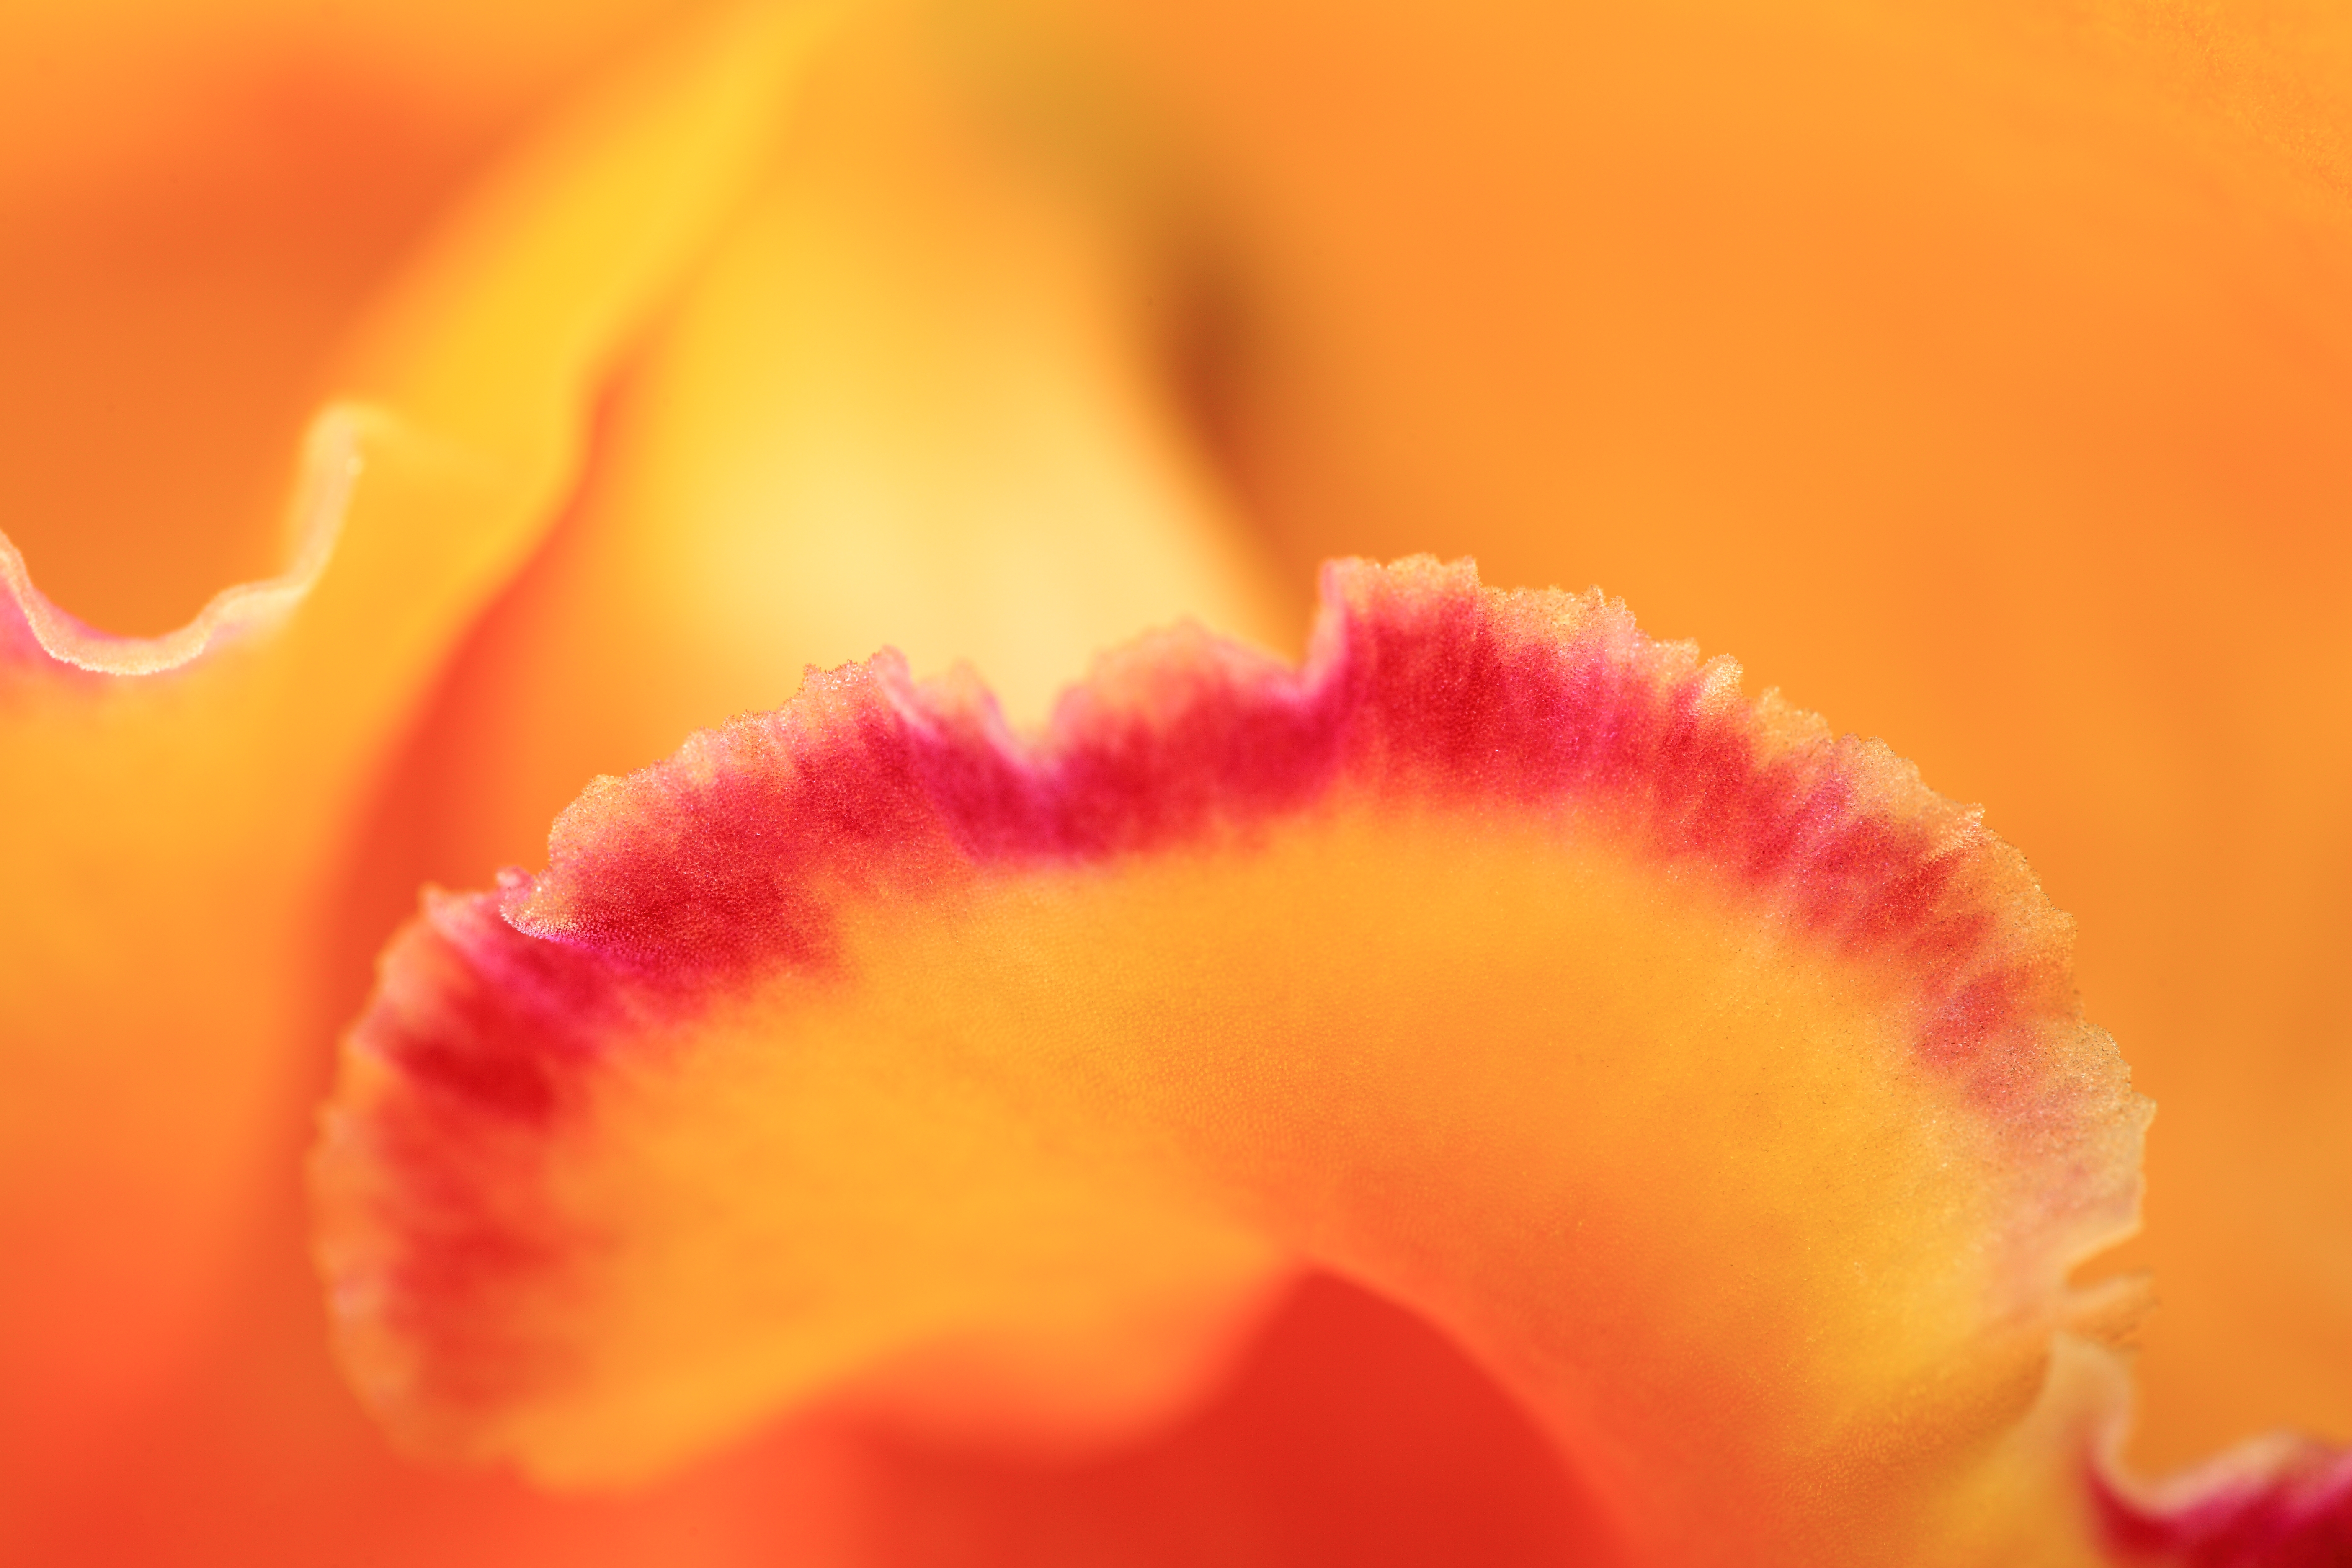
blossom, plant, photography, flower, petal, pollen, high, red, tropical, color, yellow, garden, pink, flora, close up, 5d, hires, markii, hi, res, resolution, gunma, annaka, usuigawa, macro photography, flowering plant, plant stem, land plant